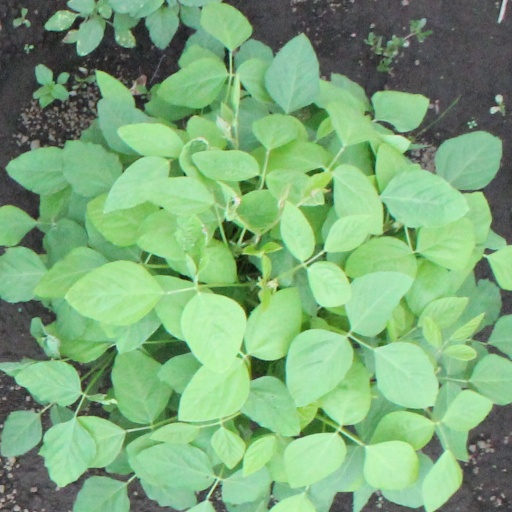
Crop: soybean